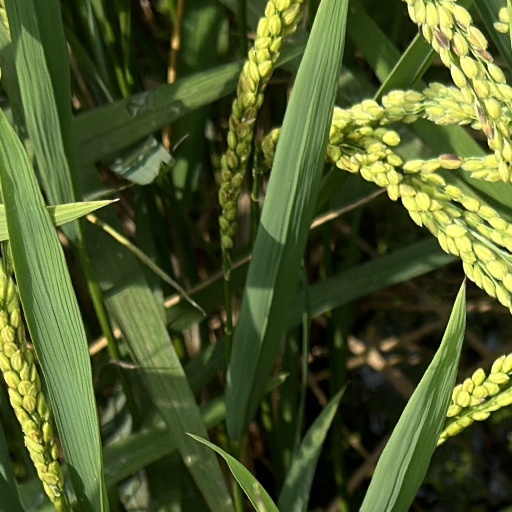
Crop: rice